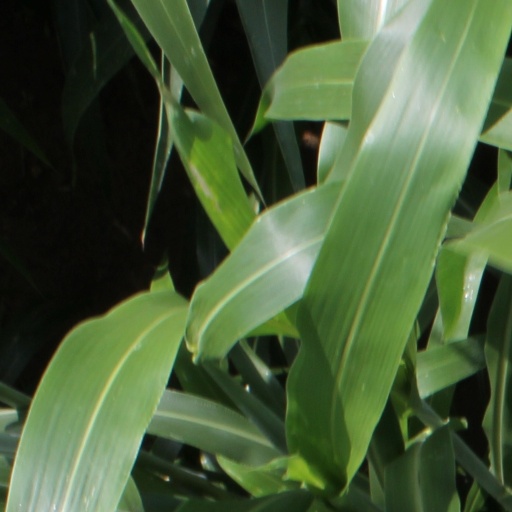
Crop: sorghum